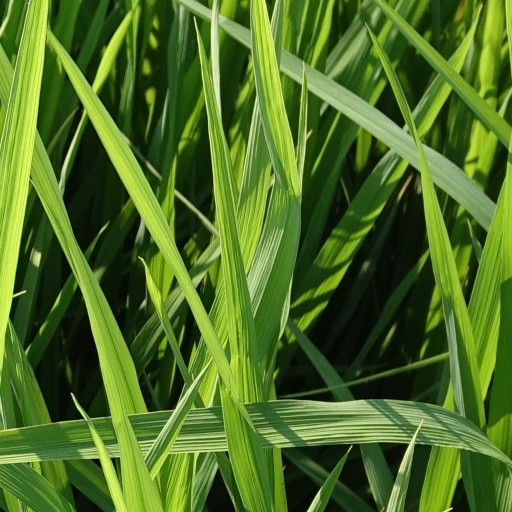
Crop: rice